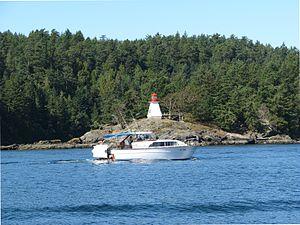
Le phare de Portlock Point est un phare situé sur Prevost Island entre l'île Mayne et l'île Saltspring sur la côte sud-est de l'île de Vancouver, dans le District régional de la Capitale, au Canada.